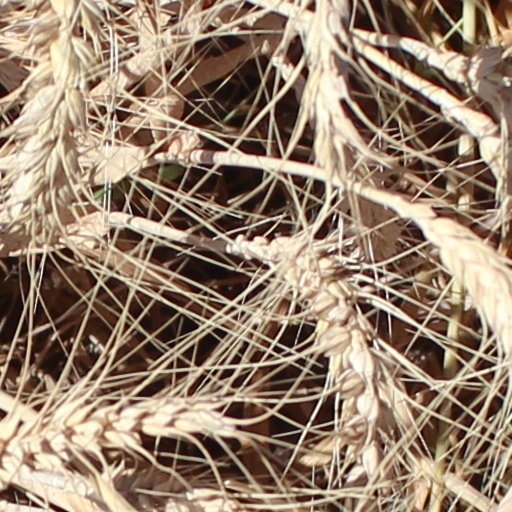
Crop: wheat